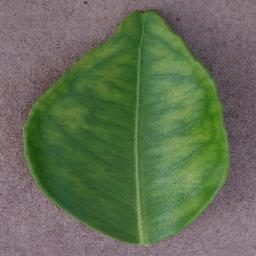
Label: Orange___Haunglongbing_(Citrus_greening)